Saint Petersburg

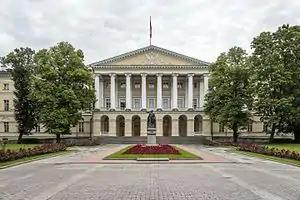
The Smolny Institute, seat of the governor

On 12 June 1991, simultaneously with the first Russian SFSR presidential elections, the city authorities arranged for the mayoral elections and a referendum upon the city's name, when the original name "Saint Petersburg" was restored. 66% of the total count of votes went to Anatoly Sobchak, who became the first directly elected mayor of the city.